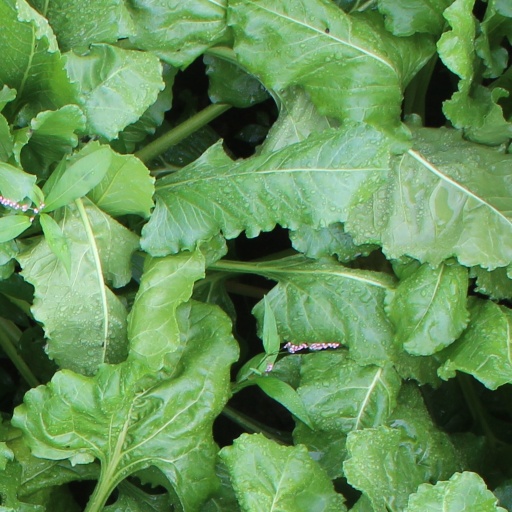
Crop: sugar beet